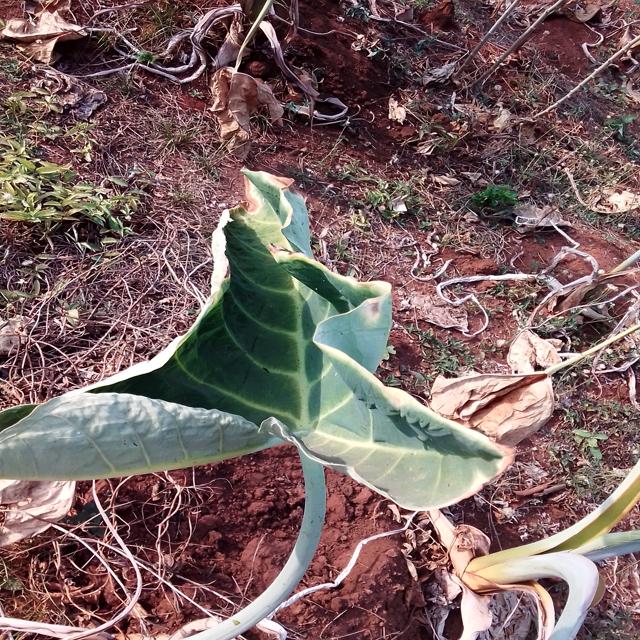
Label: Early_Blight